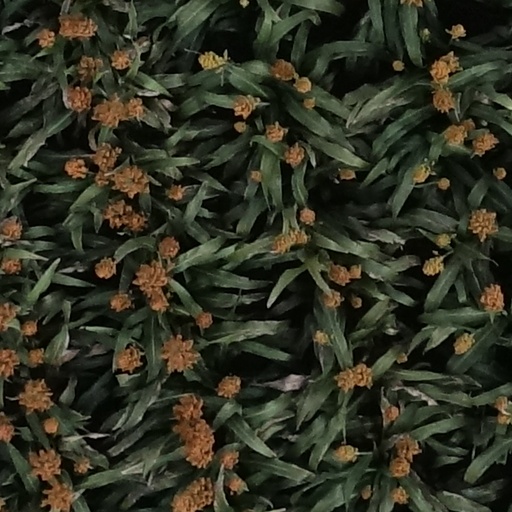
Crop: sorghum